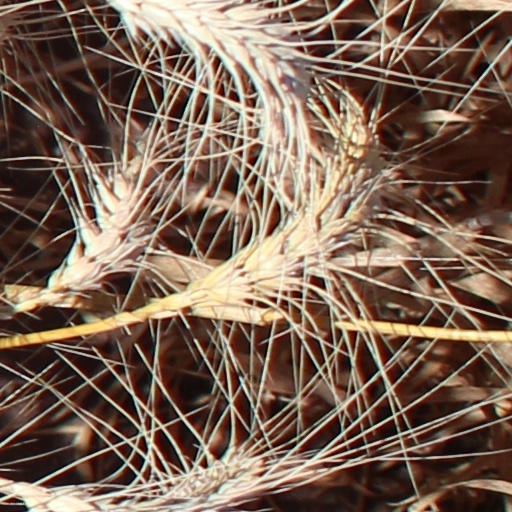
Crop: wheat